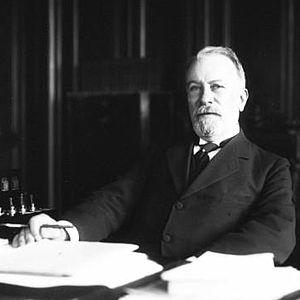
Antony Ratier, né le 29 juin 1851 à Buzançais et mort le 9 juin 1934 à Palluau-sur-Indre, est un homme politique français.